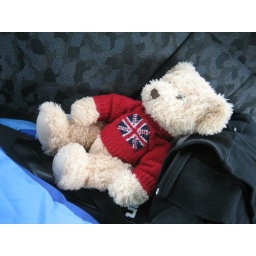
Relaxing in the car on the long drive home from Adelaide to Melbourne